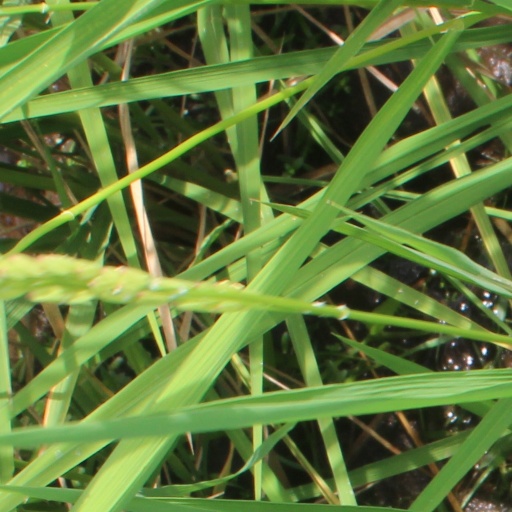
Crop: rice